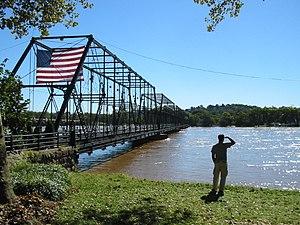
Ce qui suit est la liste des Historic Civil Engineering Landmarks, c'est-à-dire la liste des monuments historiques de génie civil, établie aux États-Unis par l' American Society of Civil Engineers depuis qu'elle a commencé le programme en 1964. Cette désignation est accordée à des projets, des structures et des sites situés aux États-Unis et dans le reste du monde. À compter de 2013, il y a plus de 260 éléments dans cette liste.